Albin Małysiak

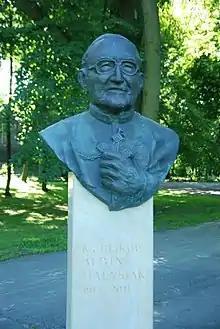
Małysiak bust in Park Jordana, Krakow

Albin Małysiak C.M. (12 June 1917 – 16 July 2011) was a Polish bishop of the Roman Catholic Church. At the time of his death, he was one of the oldest Catholic bishops and the oldest Polish bishop. He was also a Righteous Among the Nations, having sheltered several Jews during the war.